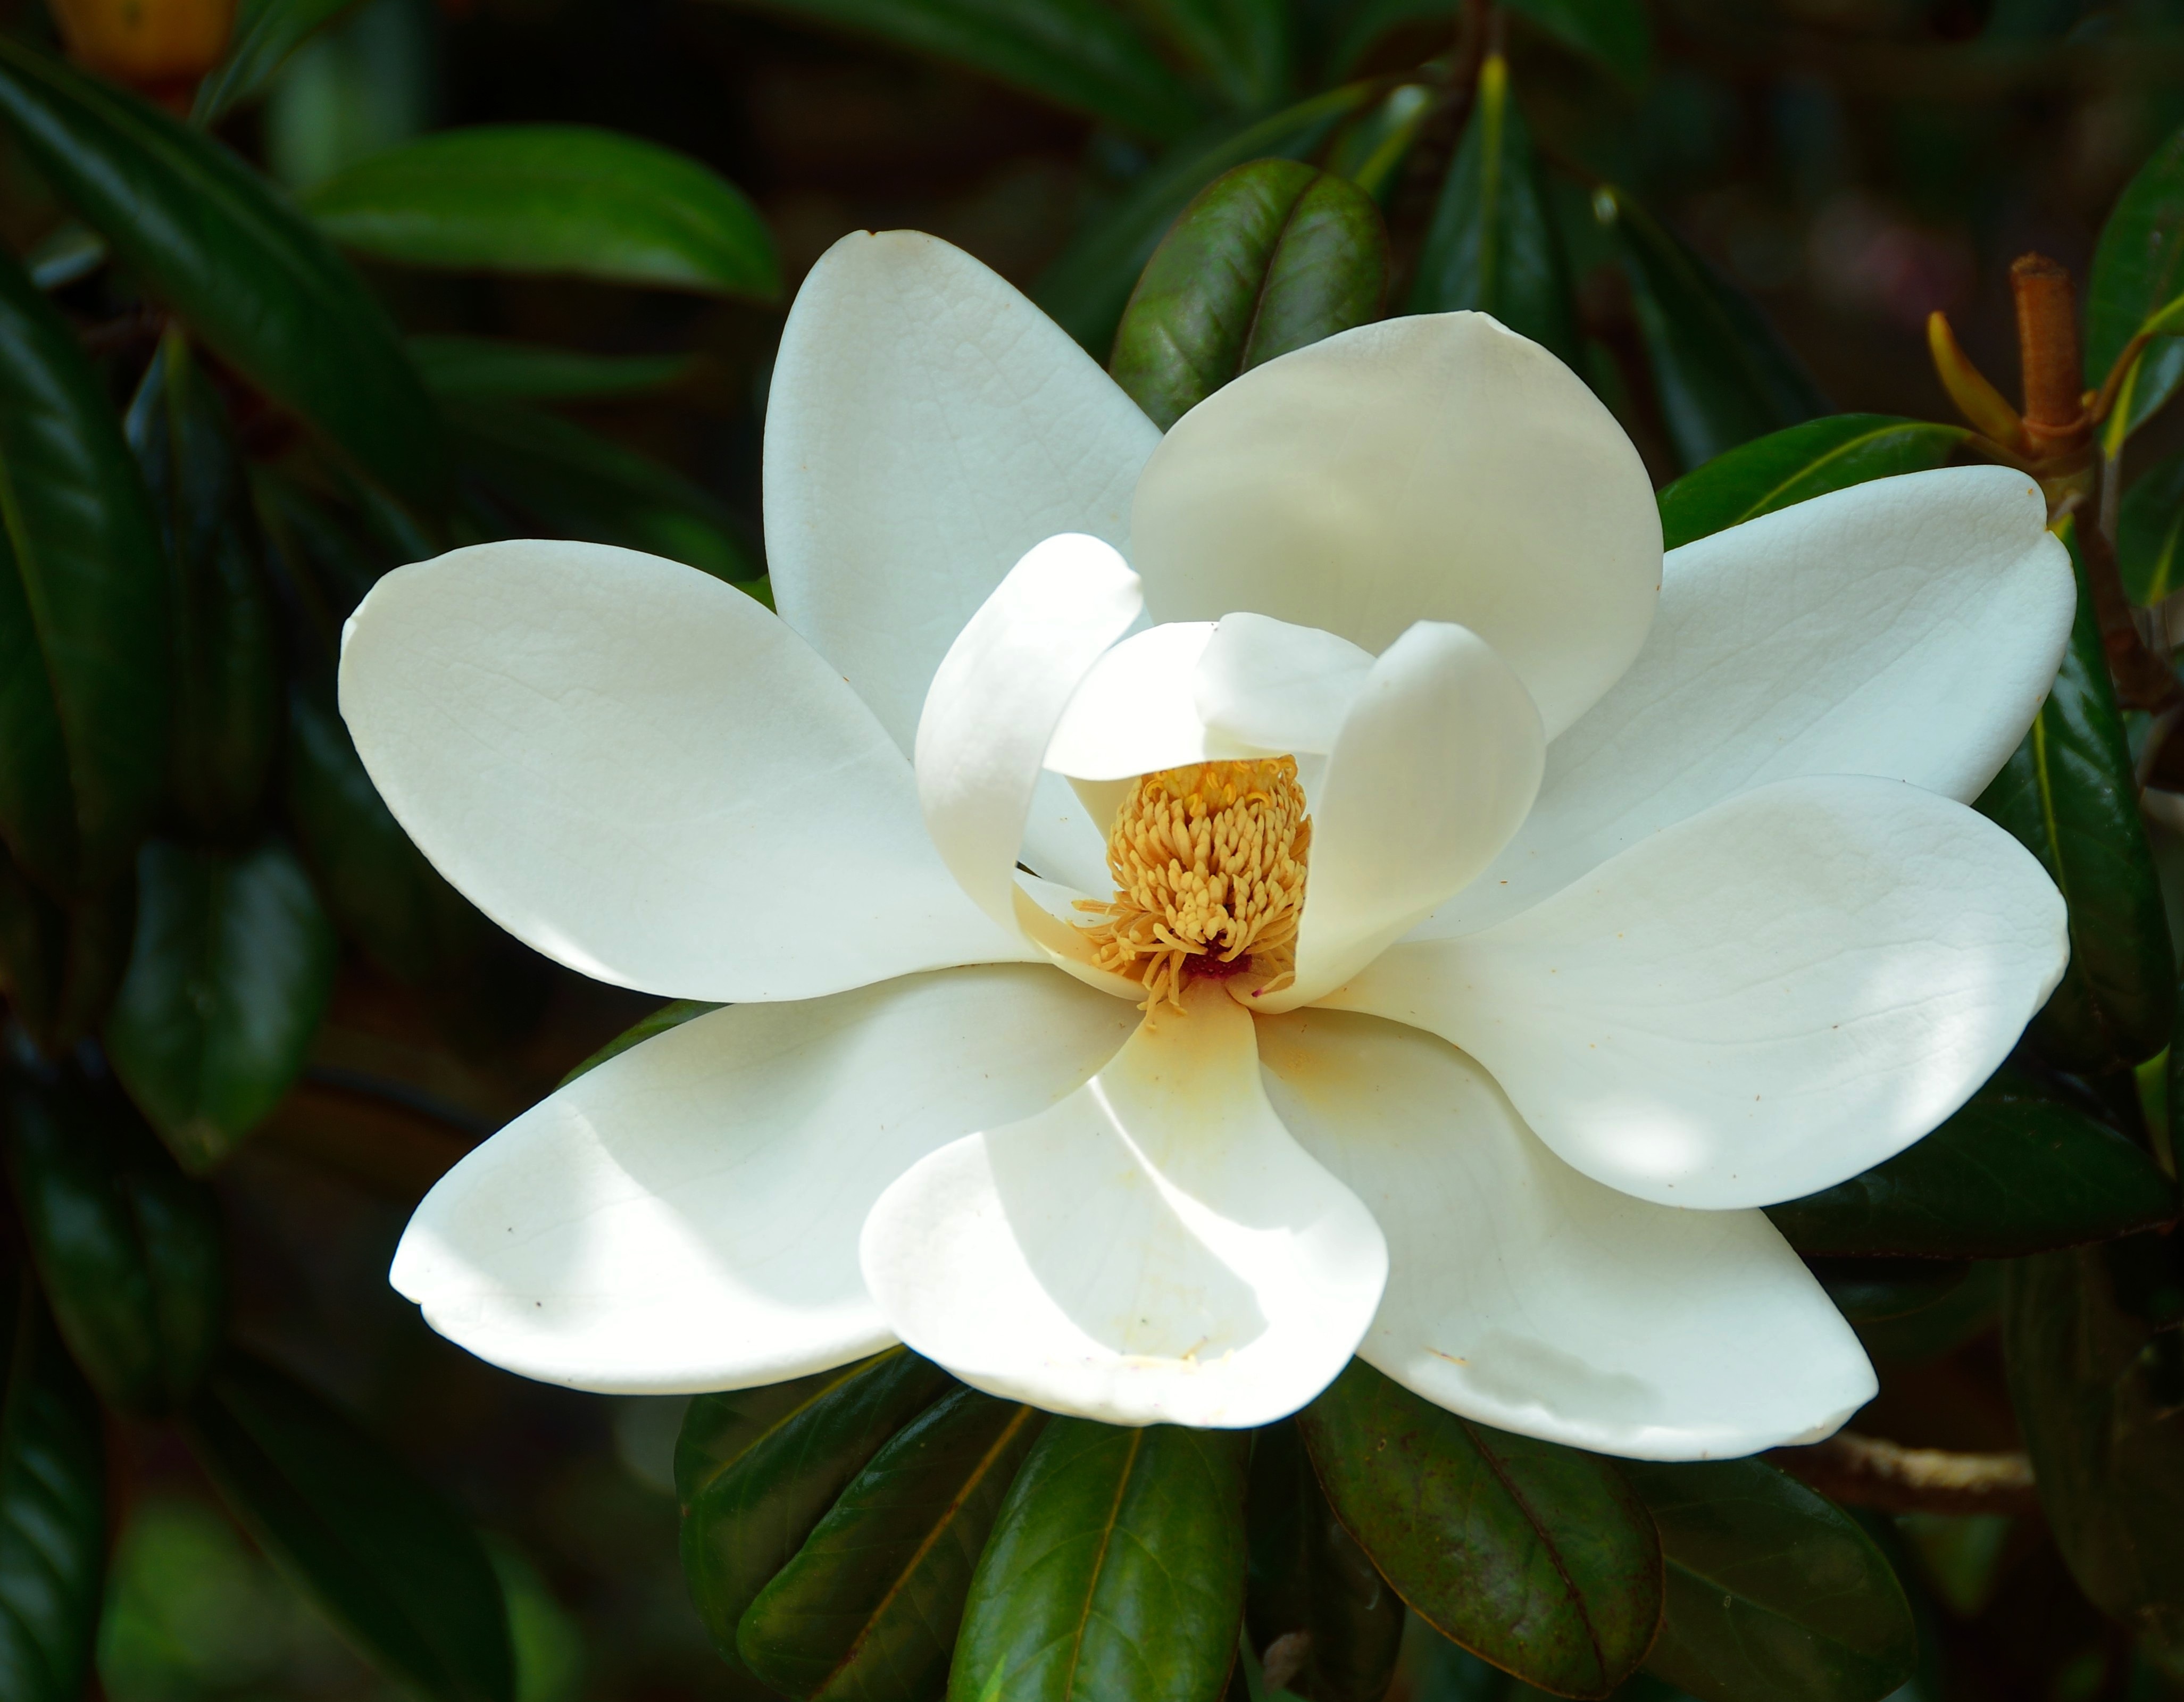
tree, nature, blossom, plant, white, flower, petal, bloom, floral, spring, natural, botany, blooming, garden, flora, season, botanical, freshness, close up, petals, springtime, bud, fragile, scented, gardenia, macro photography, jasmine, flowering plant, fragility, magnolia flower, land plant